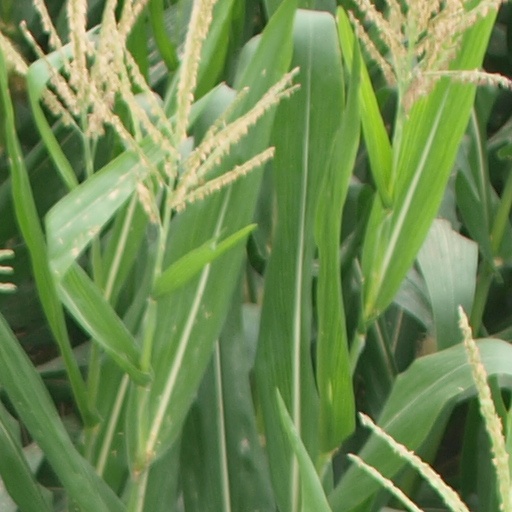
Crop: maize; corn